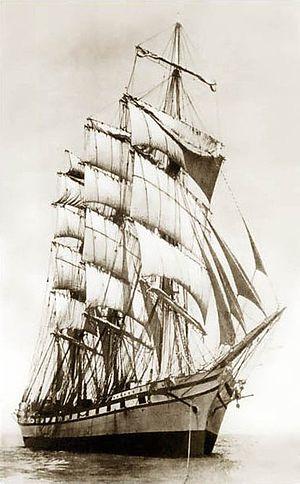
Persévérance, quatre-mâts de l'Armement Bordes, construit par Mediterranee, à La Seyne, France (pas à confondre avec Persévérance (1886-1891), aussi utilisé par Bordes
L'armement Bordes fut une compagnie maritime française de 1868 à 1935 principalement nantaise et dunkerquoise qui se retrouva au premier rang mondial du transport maritime à voile dans le premier quart du XXᵉ siècle.
L’École nationale supérieure maritime est une école d'ingénieurs française qui forme les officiers de la marine marchande et des ingénieurs œuvrant dans le domaine maritime. C'est l'une des 205 écoles d'ingénieurs françaises accréditées au 1ᵉʳ septembre 2019 à délivrer un diplôme d'ingénieur.